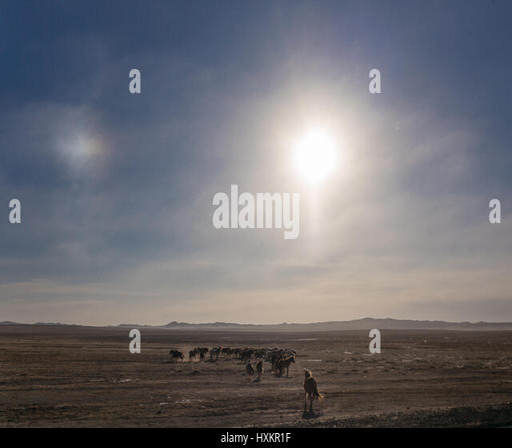
wild horses run across the steppes